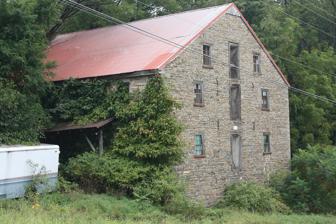
Building: Seyfert Mill
Country: United States of America
Year built: 1840
United States historic place Seyfert Mill U.S. National Register of Historic Places Seyfert Mill. September 2013. Show map of Pennsylvania Show map of the United States Location Junction of Old U.S. Route 22 and Campsite Road, Upper Tulpehocken Township, Pennsylvania Coordinates 40°30′35″N 76°07′34″W / 40.50972°N 76.12611°W / 40.50972; -76.12611 Area 3 acres (1.2 ha) Built 1840 MPS Gristmills in Berks County MPS NRHP reference No. 90001629 Added to NRHP November 8, 1990 Seyfert Mill is a historic grist mill located in Upper Tulpehocken Township , Berks County, Pennsylvania .  The combined mill and house building was built in 1840, and is a 2 1/2-story, with basement, banked stone building. It measures 48 by 50 feet (15 by 15 m). Also on the property are the contributing millrace and pond. The mill ceased operation in about 1954. It was listed on the National Register of Historic Places in 1990. Gallery Seyfert Mill Dated stone 'Jos.&Hannah Seyfert, 1840" Millrace References